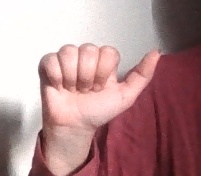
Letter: dhad